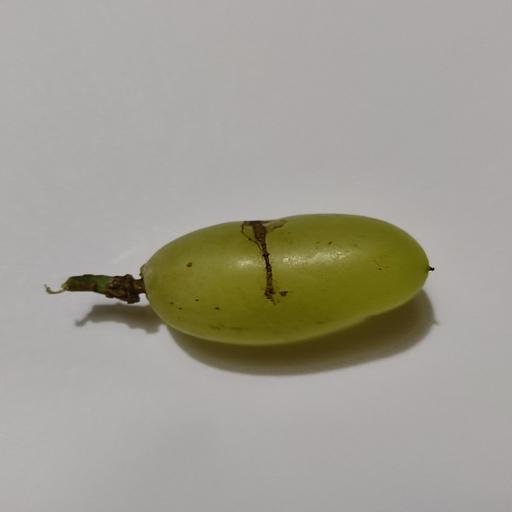
Crop type: Grape